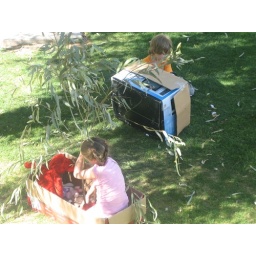
kids playing in the yard with their new toys.... a box from the new vacuum cleaner, and a box from the new microwave